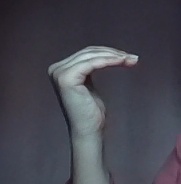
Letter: haa